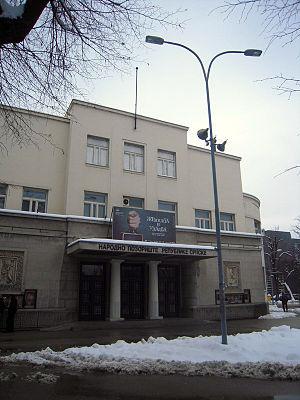
Le Théâtre national de la République serbe est un théâtre situé à Banja Luka, dans la République serbe de Bosnie et en Bosnie-Herzégovine. Il a été fondé le 2 septembre 1930 sous le nom de Théâtre national de la banovine du Vrbas et a également été connus sous le nom de Théâtre national de la Krajina de Bosnie. Il est un haut lieu de l'art dramatique dans la ville et dans la région.